Alben W. Barkley

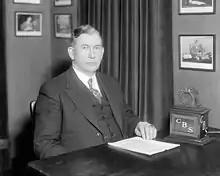
Barkley during his tenure as floor leader

Barkley faced a primary challenge in his 1938 re-election bid from Albert B. "Happy" Chandler, Kentucky's popular governor who had a strong political organization throughout the state. According to historian James C. Klotter, Chandler was confident of his ascension to the presidency and saw the Senate as a stepping stone. Chandler twice asked Roosevelt to appoint Kentucky's junior Senator, M. M. Logan, to a federal judgeship so he could arrange his own appointment to Logan's Senate seat. On one of these occasions – the retirement of Supreme Court Justice George Sutherland – Barkley advised Roosevelt to appoint Solicitor General Stanley Reed instead. Chandler's mentor, Virginia senator Harry F. Byrd, and the bloc of Democrats who opposed Roosevelt's New Deal, then encouraged Chandler to announce his candidacy for Barkley's seat.